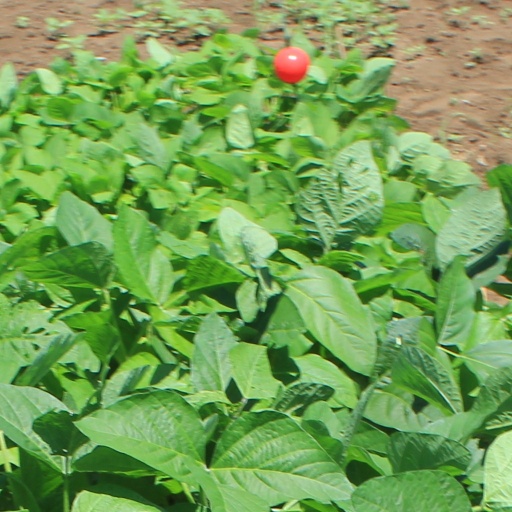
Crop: soybean